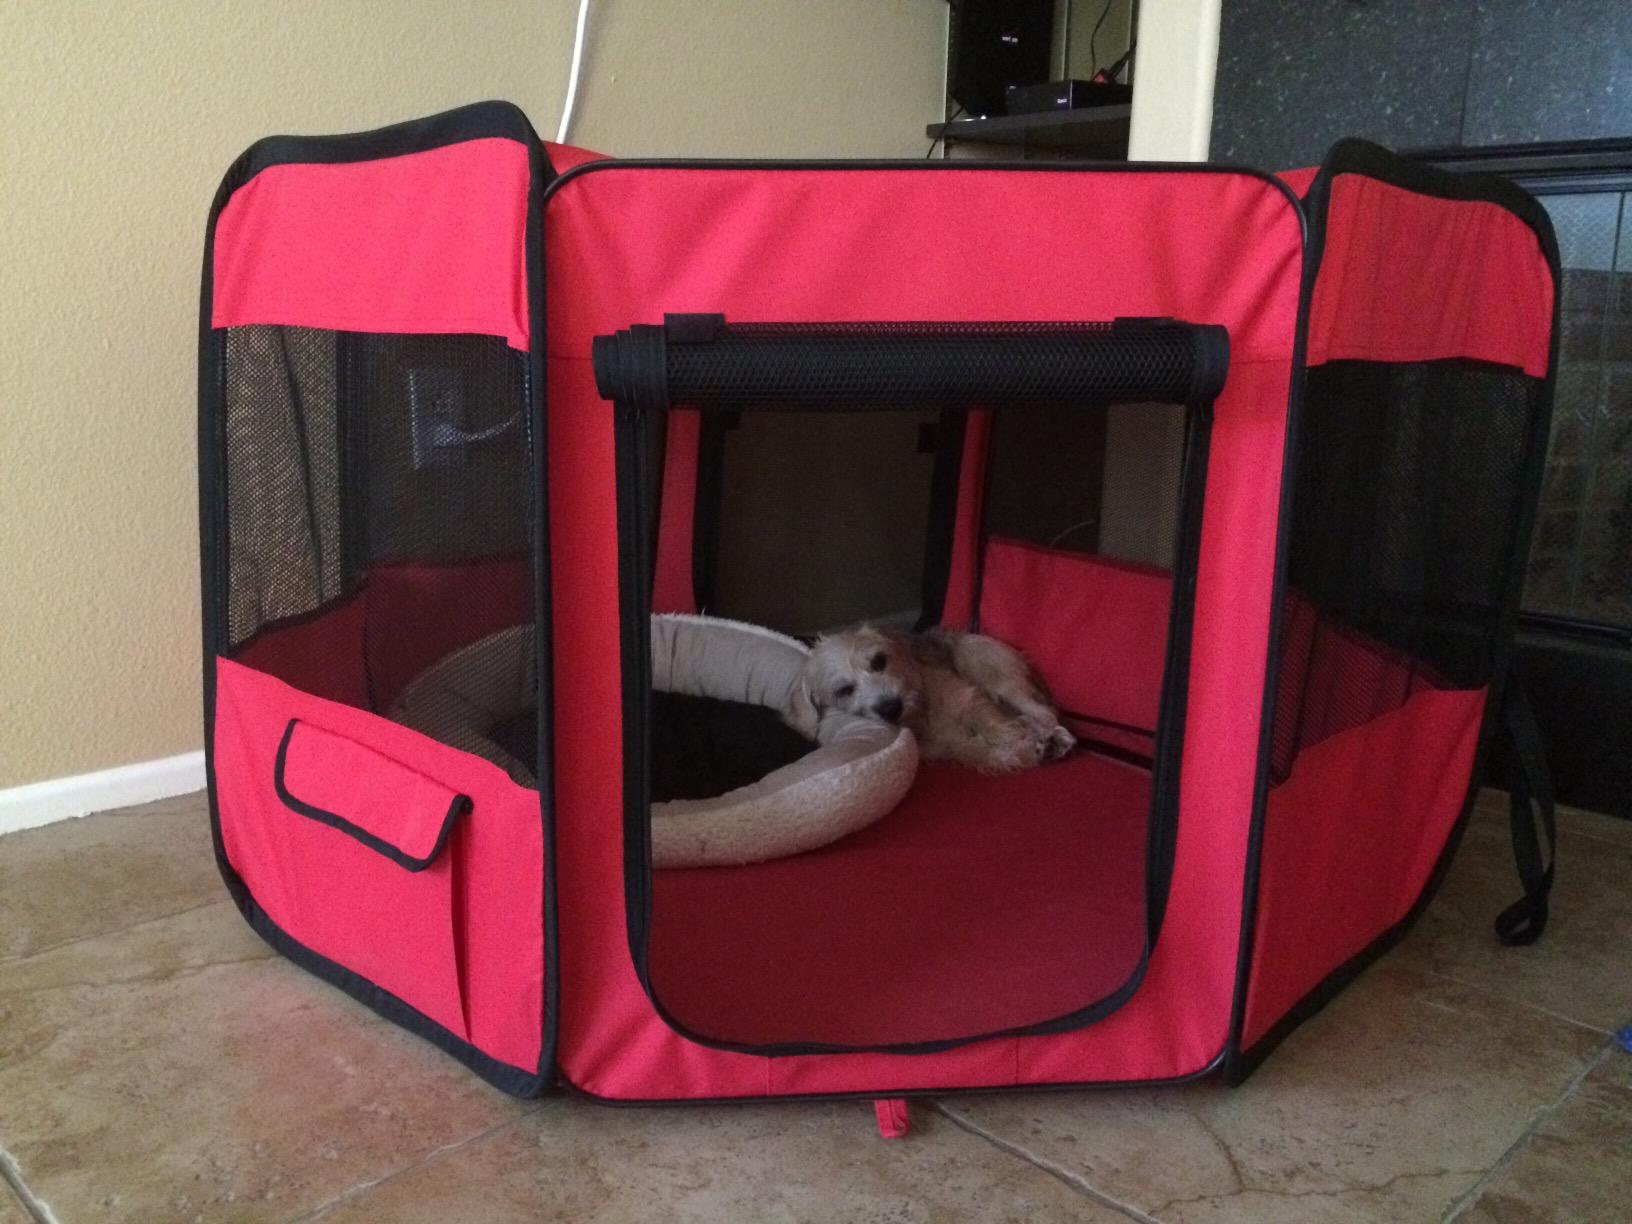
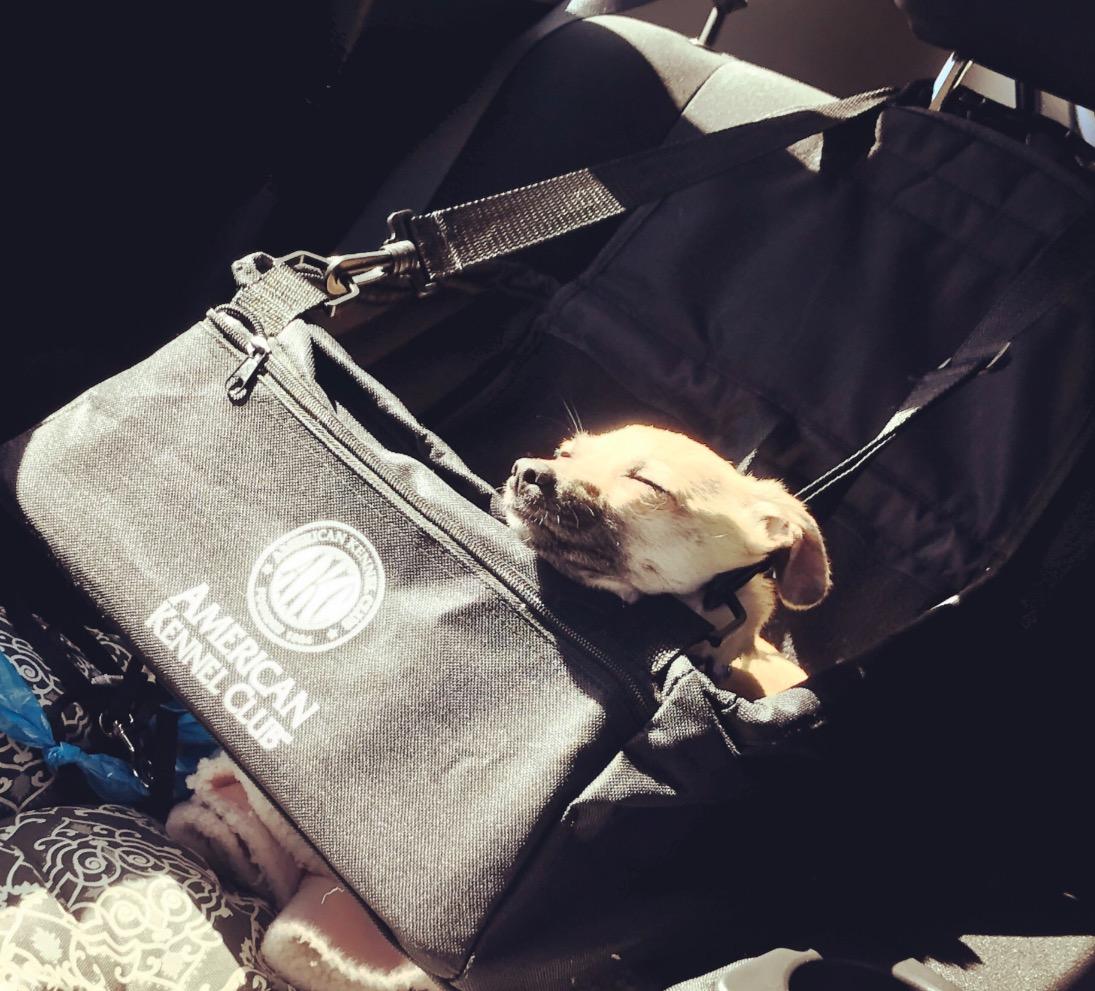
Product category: items_kennel
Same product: no